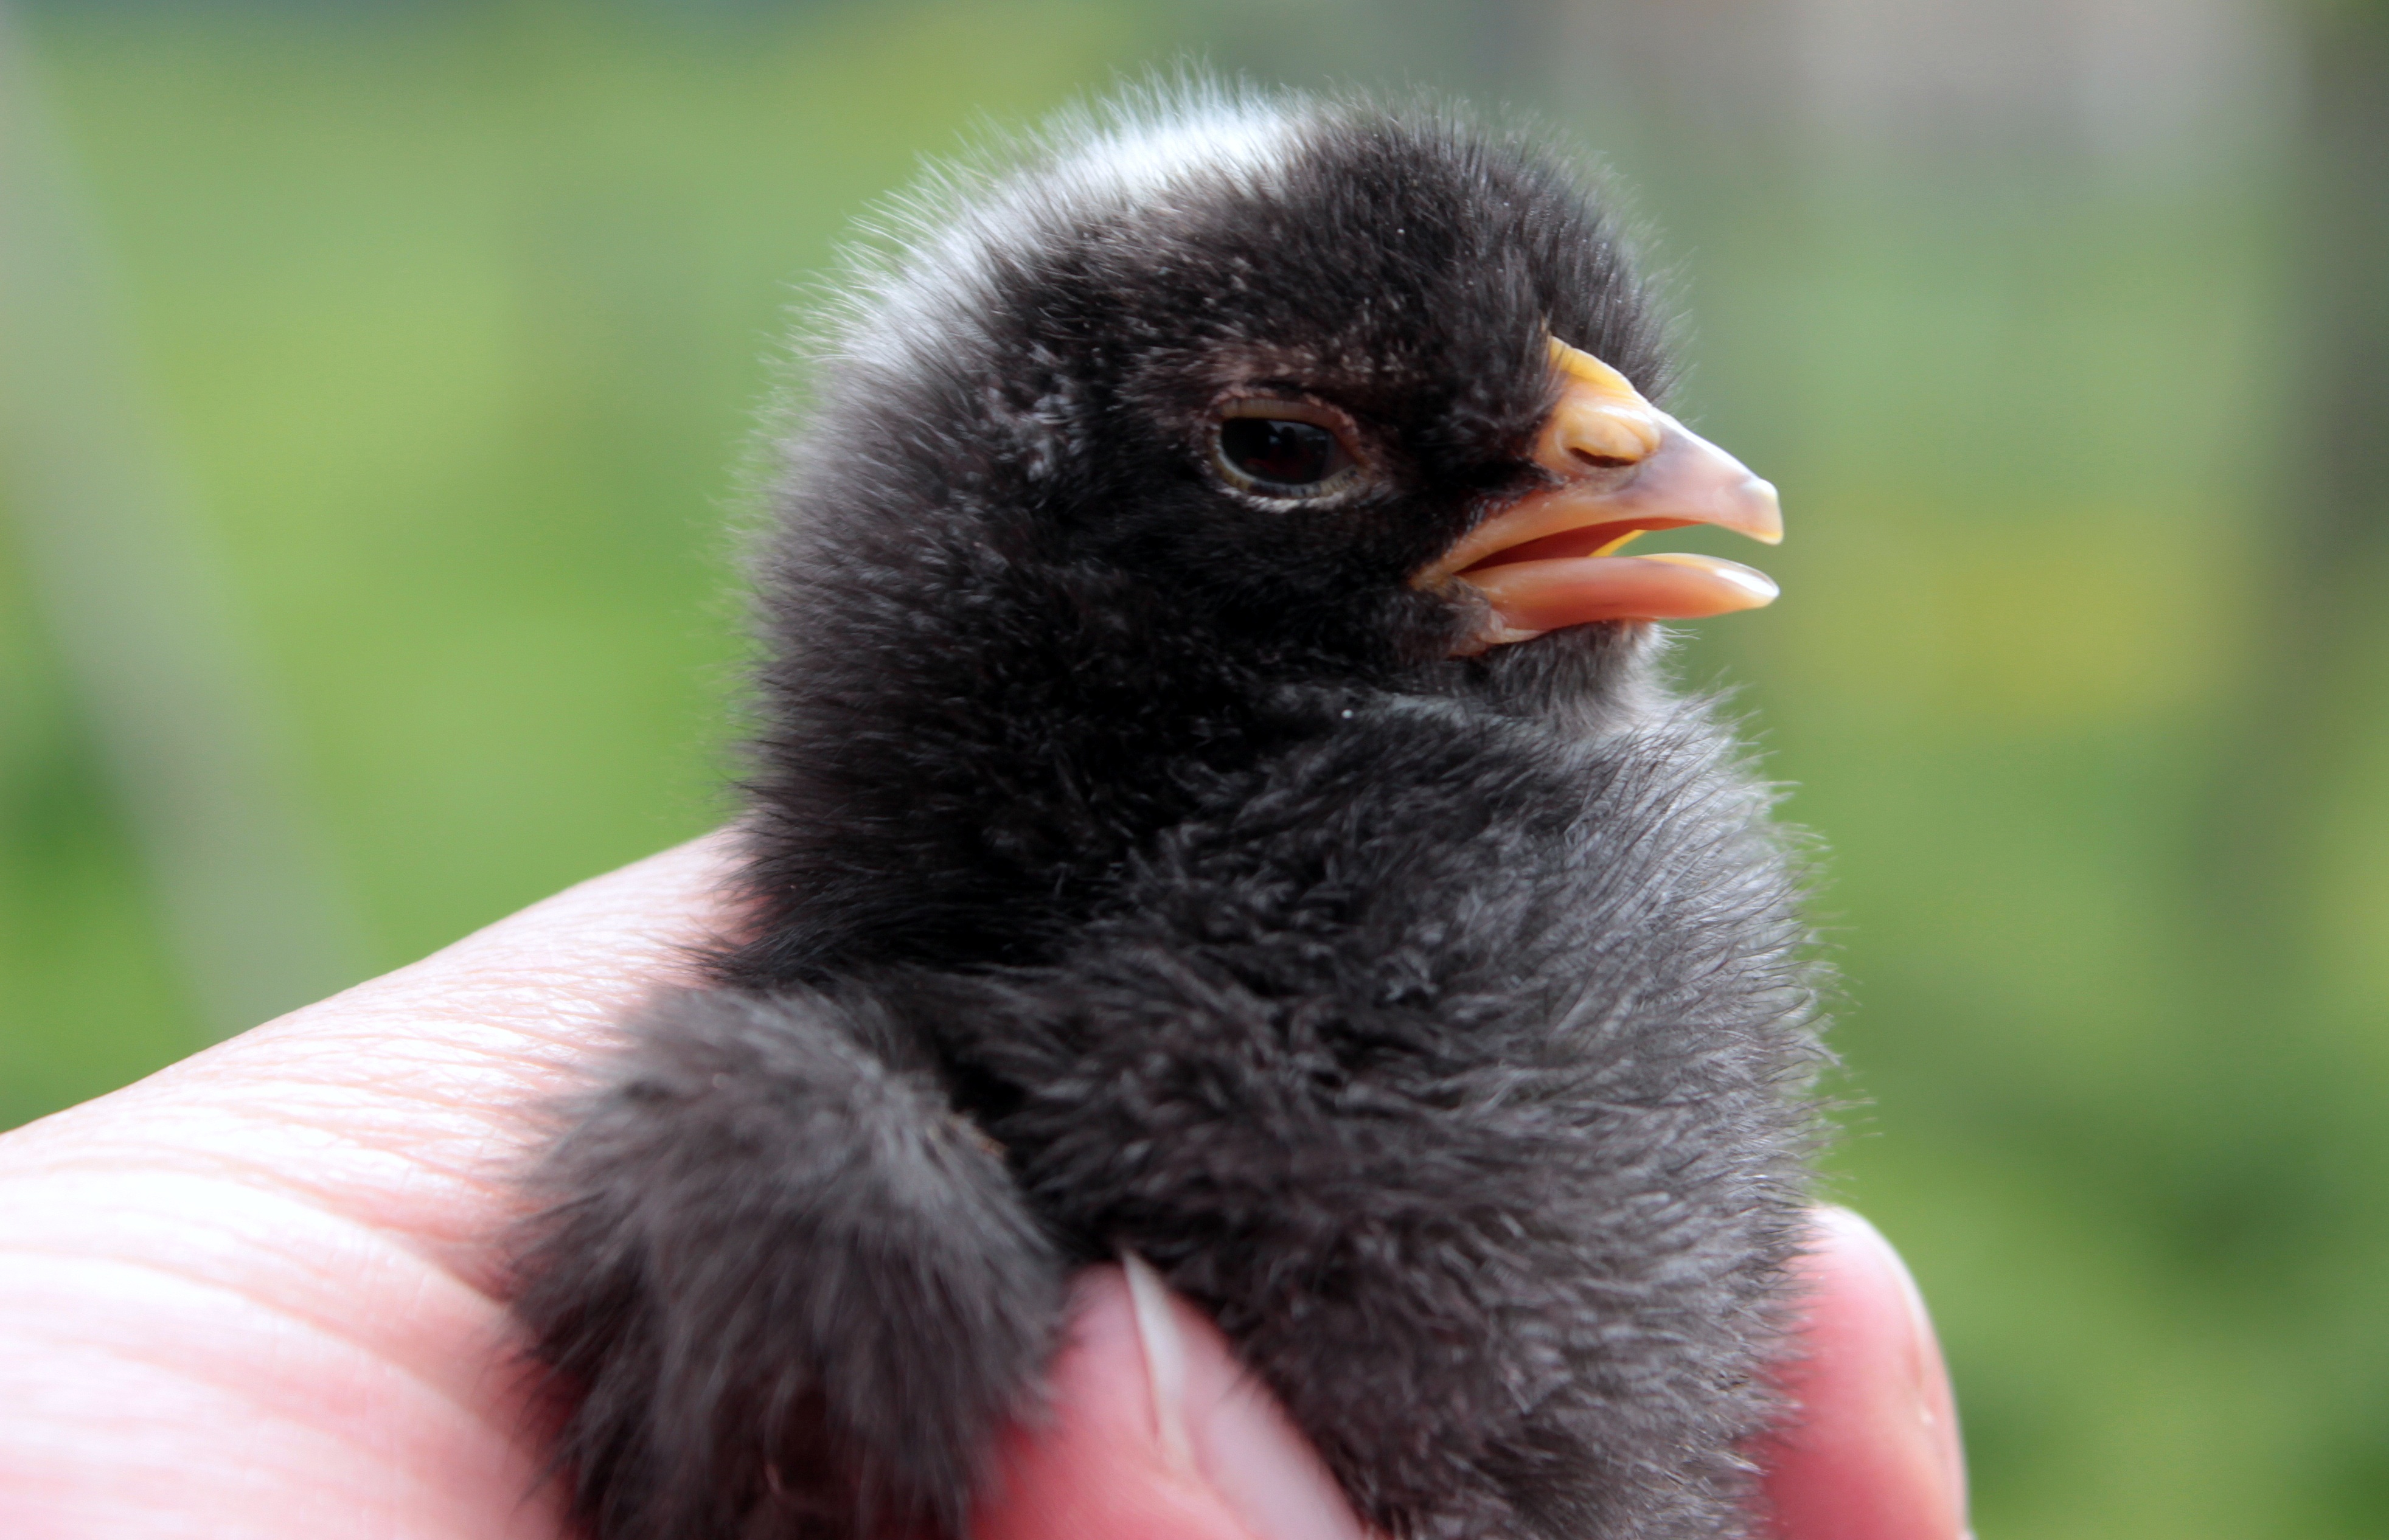
hand, bird, cute, wildlife, fluffy, beak, black, chicken, fauna, close up, vertebrate, bill, chicks, water bird, animal world, chickens, pinnate, perching bird, one day old